Joseph Forsyth Johnson

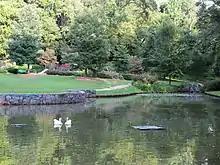
Inman Park

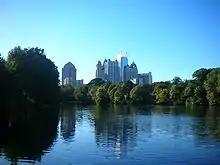
Piedmont Park

He went to the United States in 1885 where he was employed by Prospect Park in Brooklyn, New York as superintendent of horticulture. The park was overgrown and he planned to create several vistas so the entirety of the large park would be visible. This would have necessitated the removal of a large number of trees, which proved unacceptable to the community. As a result, Johnson was terminated from the project.